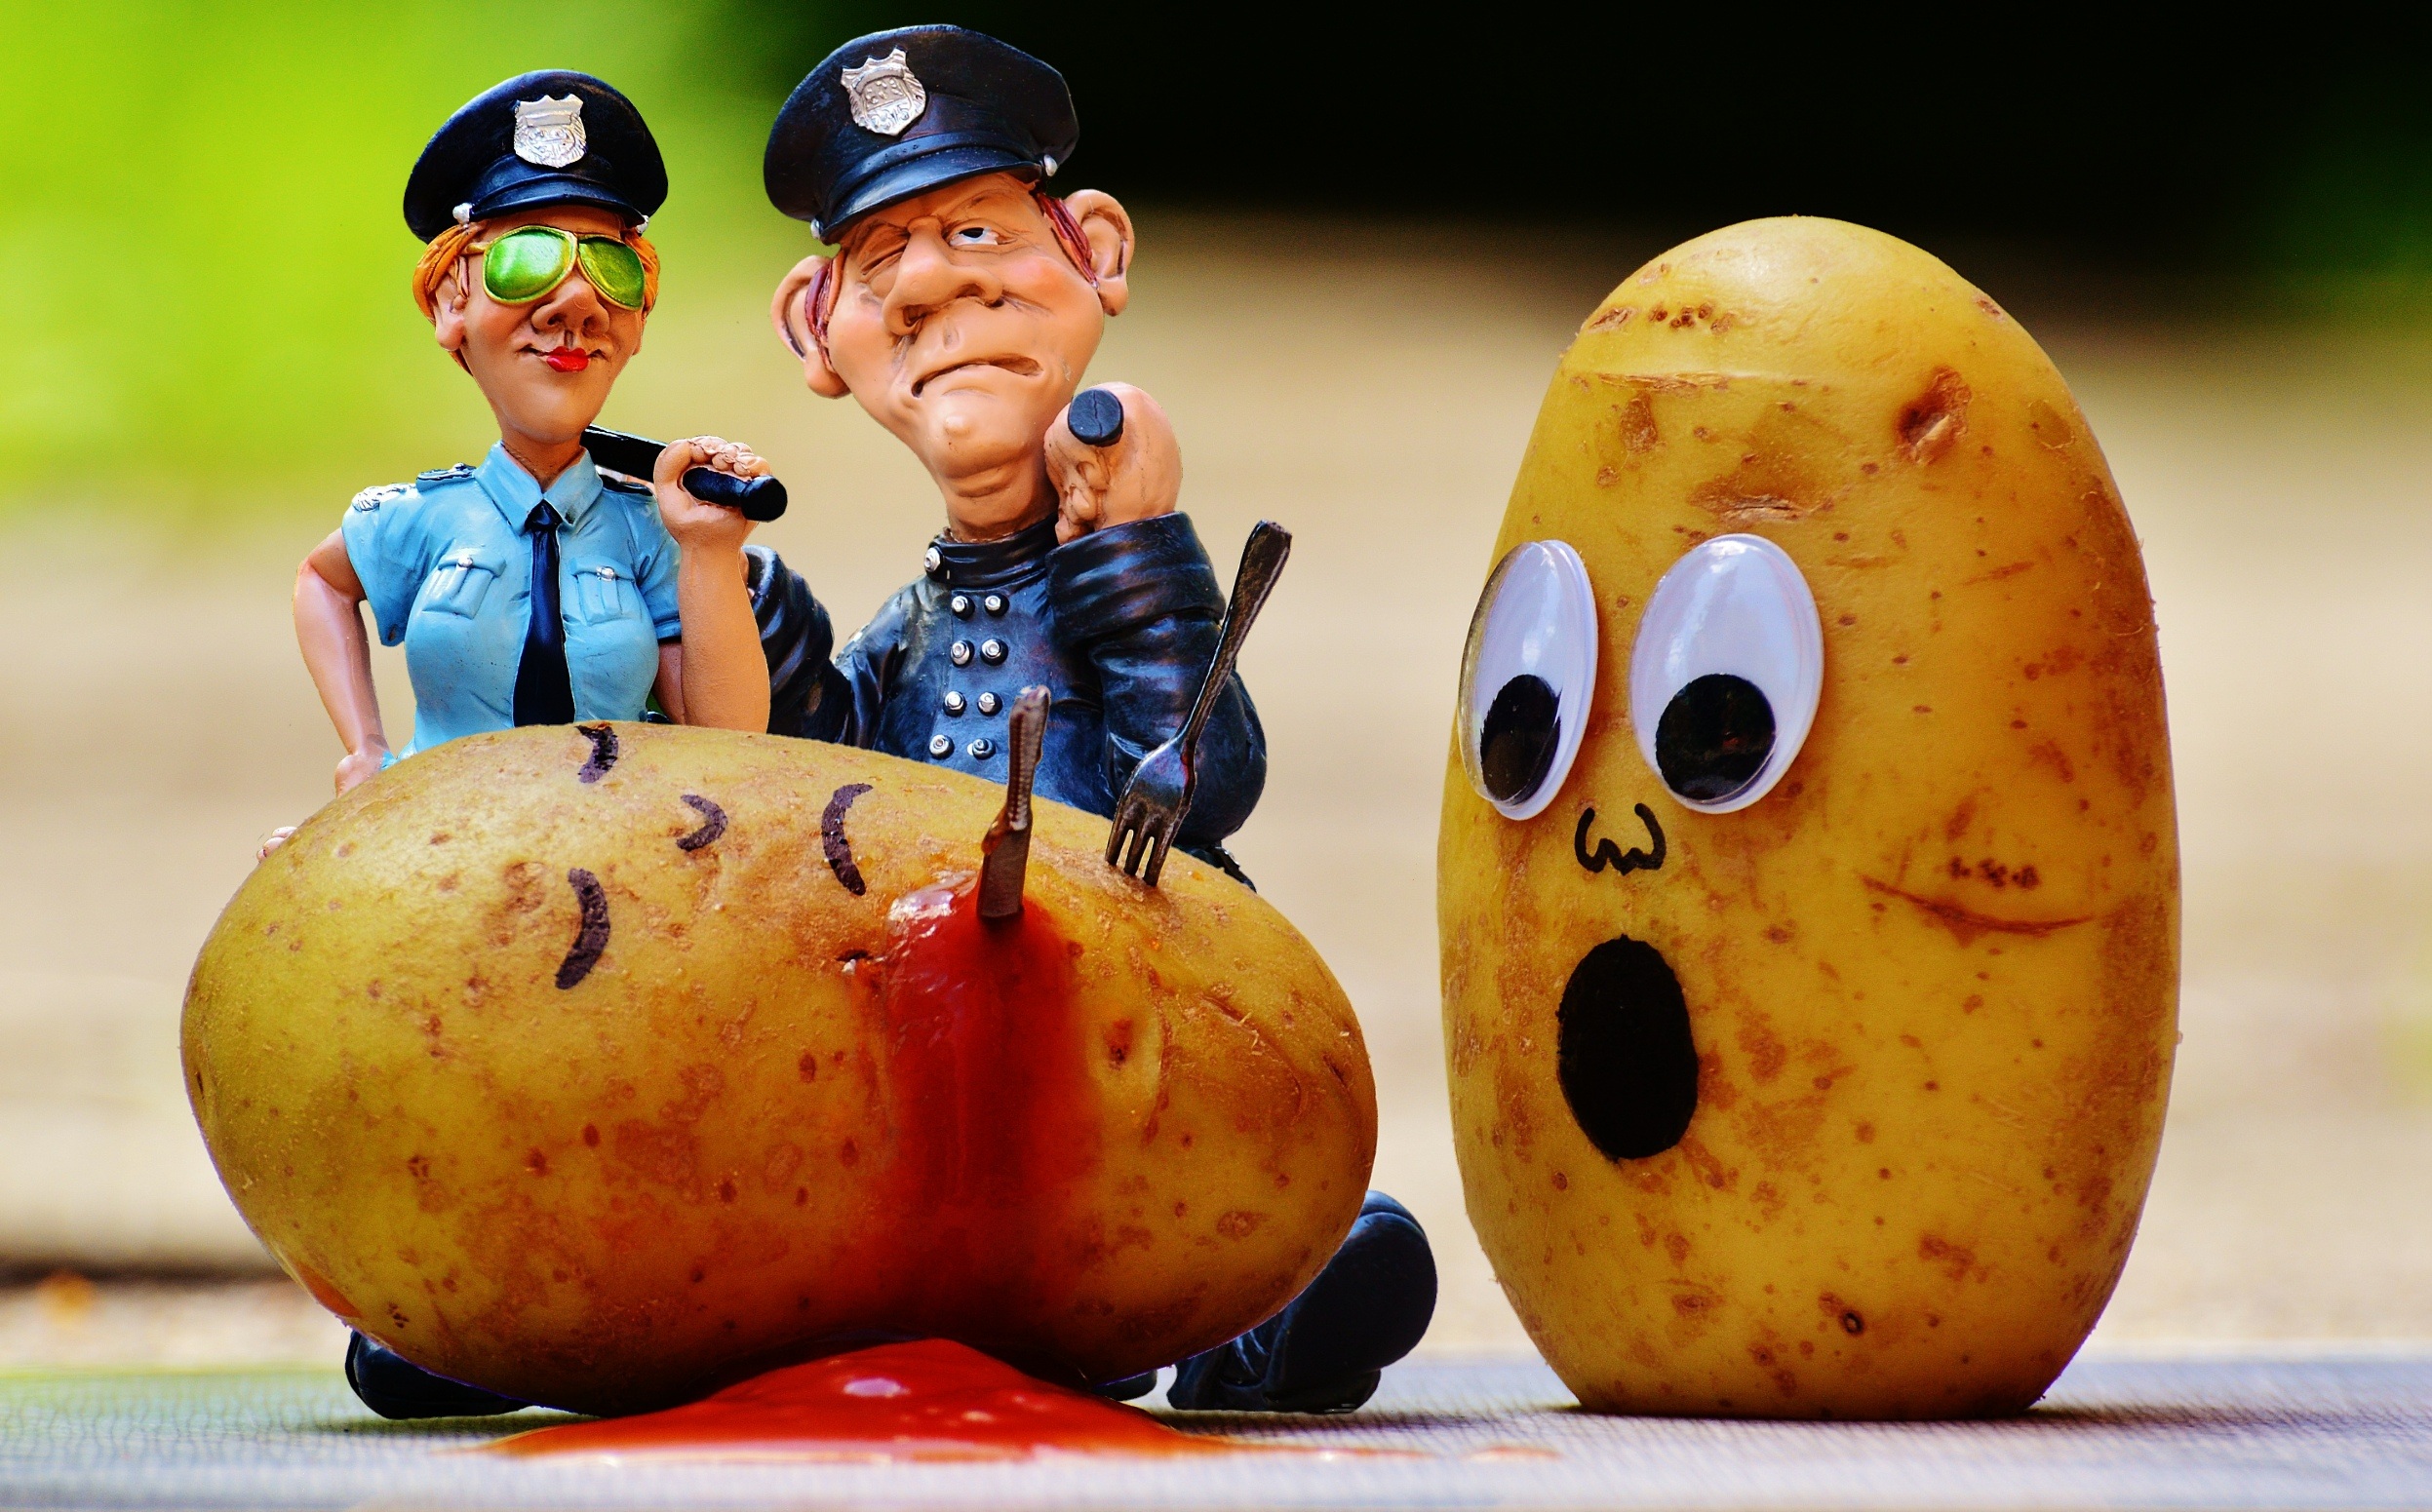
fork, plant, fruit, food, produce, knife, ketchup, blood, fun, kill, funny, police, murder, potatoes, potato murder, flowering plant, investigations, police officers, land plant